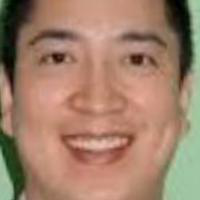
Age group: age 31-40